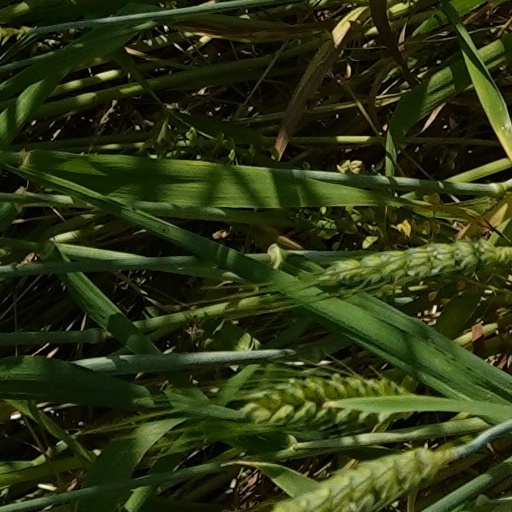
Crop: wheat